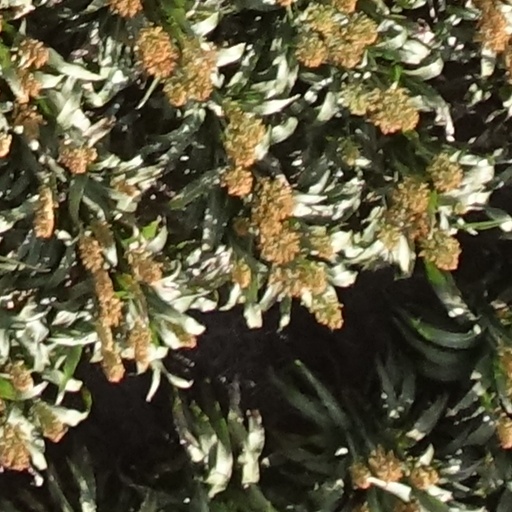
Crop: sorghum